Thomas Pollock Anshutz

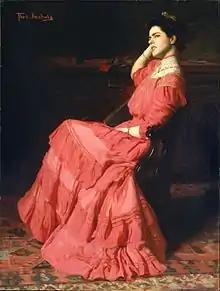
"A Rose", 1907, Metropolitan Museum of Art

In 1876, Anshutz enrolled as a student at the Pennsylvania Academy of the Fine Arts, the same year Thomas Eakins began teaching there. Eakins was Chief Demonstrator of Anatomy and Christian Schussele was Professor of Drawing and Painting. In 1878 Anshutz became Eakins's assistant, eventually succeeding Eakins as Chief Demonstrator when Eakins was promoted to Professor of Drawing and Painting. In 1880, while still a student, Anshutz completed his first major work, "The Ironworkers' Noontime".